Caesar van Everdingen

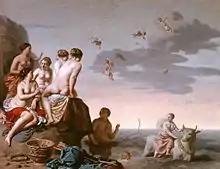
"Rape of Europa"

He was born in Alkmaar and educated in Utrecht, where he learned to paint from Jan Gerritsz van Bronckhorst. Caesar became a member of the painter's guild in Alkmaar in 1632. His first known painting dates from 1636. In 1648 he moved to Haarlem, where he joined the Haarlem Guild of St. Luke and the civic guard (or "schutterij") there, where he met Jacob van Campen. From 1648 to 1650 He helped him with the decoration of the "Oranje Zaal" (Orange room) in Huis ten Bosch. In 1658 he moved back to Alkmaar where he started a workshop and took on pupils. He died and was buried in the Grote- or St. Laurenskerk in Alkmaar.